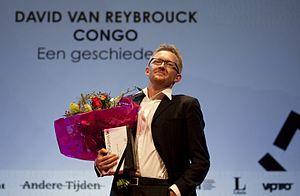
Congo. Une histoire est un essai historique publié en 2010 par David Van Reybrouck, historien de la culture, archéologue et écrivain belge d'expression néerlandaise.